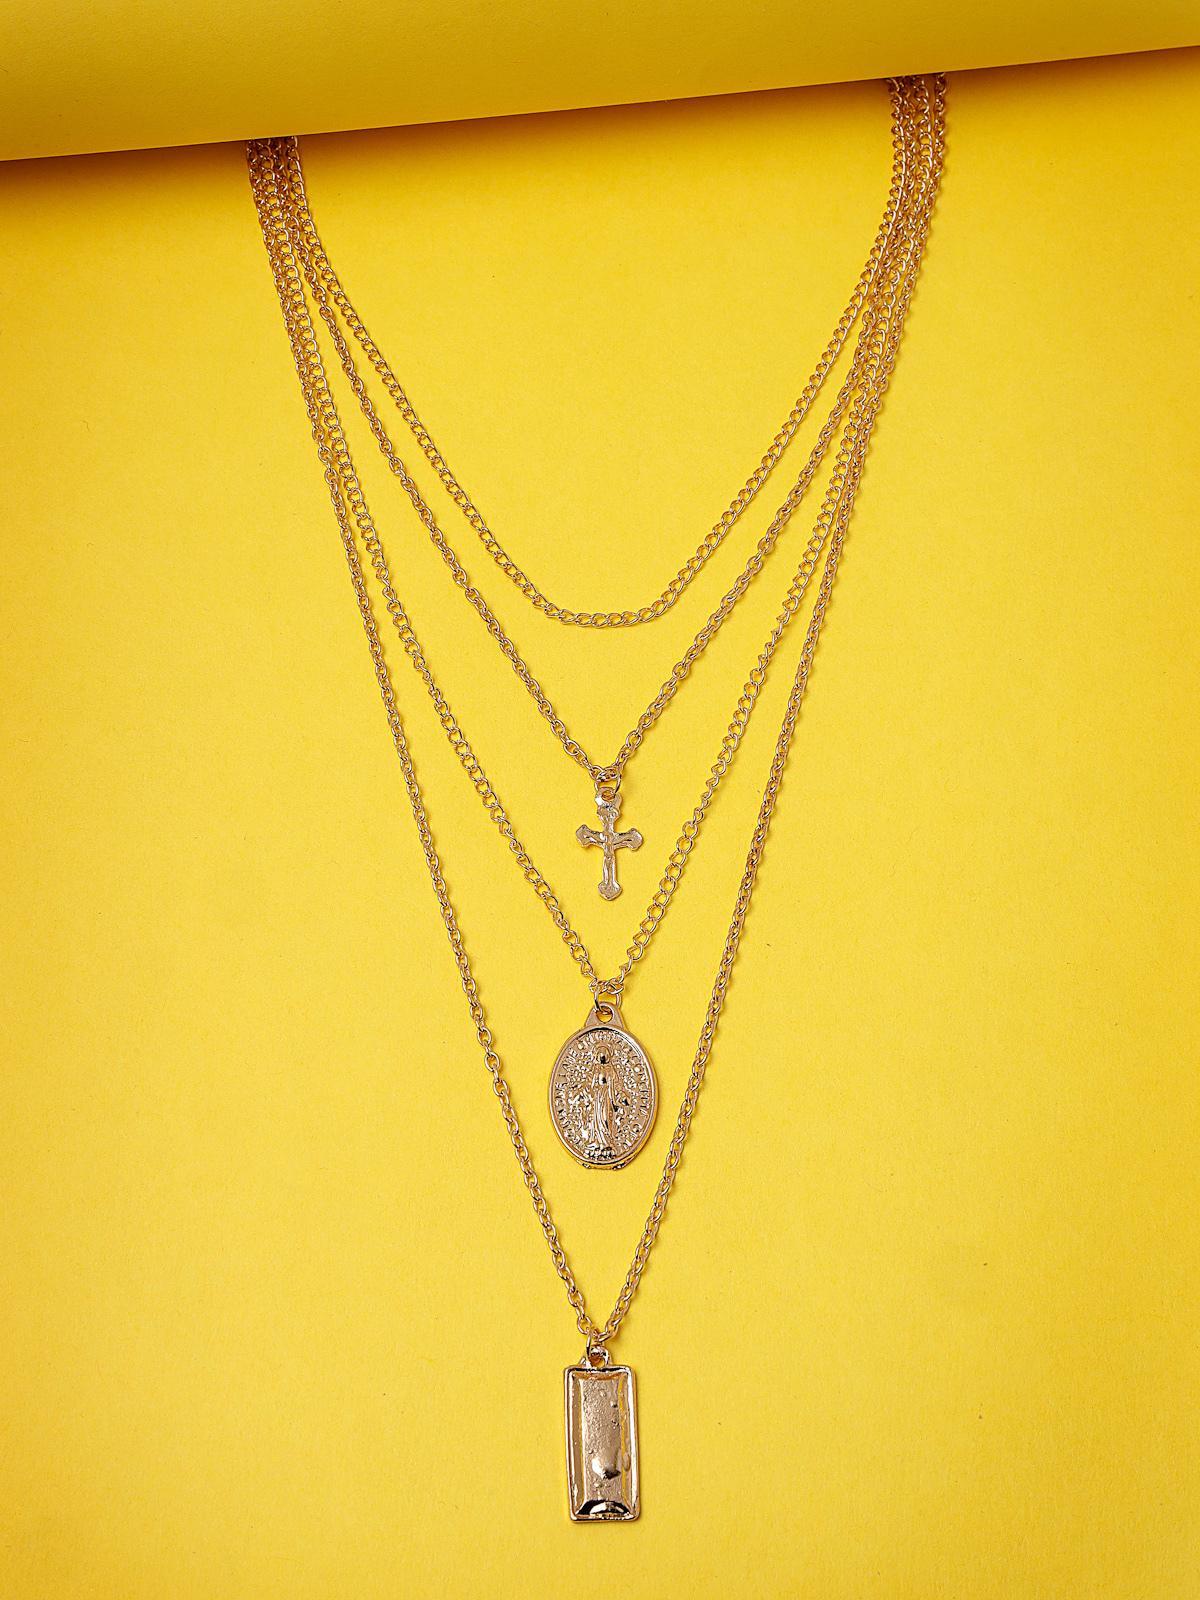
Scintillare by Sukkhi Most Beautiful Fashionable Multilayered Pendant Necklace for Women & Girls |Birthday Gift for Girls And Women Anniversary Gift for Wife| Gifts Collection|N106596
Type: Necklaces & Pendants
Brand: Scintillare by Sukkhi
Price: Rs. 290
 Adorn yourself with the Most Beautiful Fashionable Multilayered Pendant Necklace from Scintillare by Sukkhi. A perfect birthday or anniversary gift for women and girls, this exquisite necklace boasts a fashionable multilayered design that adds a touch of elegance to any attire. Crafted with precision, the necklace showcases timeless beauty and is a delightful addition to Scintillare by Sukkhi's Gifts Collection. Elevate your style and celebrate special occasions with this stunning piece.Disclaimer:There may be slight variation in shade and colour due to photographic effects and monitor settings
Included: 1 Necklace